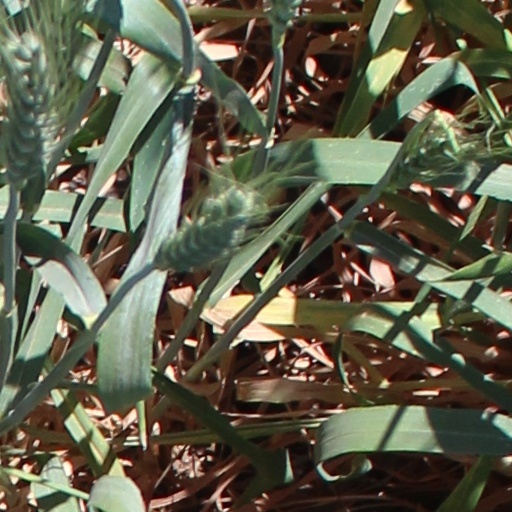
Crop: wheat